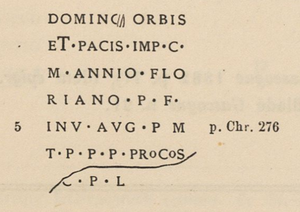
Cet article recense une sélection de voies romaines ou anciennes, hypothétiques ou avérées, entre les cités antiques de Mediolanum Santonum, et Vesunna, en France. Certaine sections de ces routes majeures ou secondaires sont mentionnées dans des documents écrits, comme la table de Peutinger. Exceptionnellement, elles sont confirmées par l'archéologie et l'épigraphie, et sont depuis le XVIIIᵉ siècle à l'origine de nombreuses conjectures.